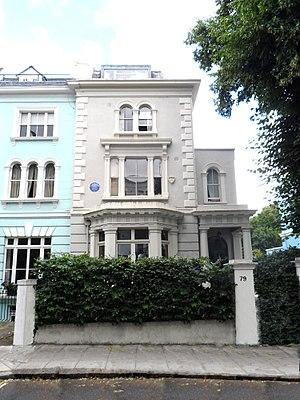
Osbert Lancaster, né le 4 août 1908 à Londres et mort le 27 juillet 1986 dans la même ville, est un dessinateur humoristique, historien de l'architecture, scénographe et auteur anglais. Il est connu pour ses caricatures dans la presse britannique, et pour son travail de toute une vie visant à informer le grand public sur les bons bâtiments et le patrimoine architectural. Il est fait Commandeur de l'ordre de l'Empire britannique.